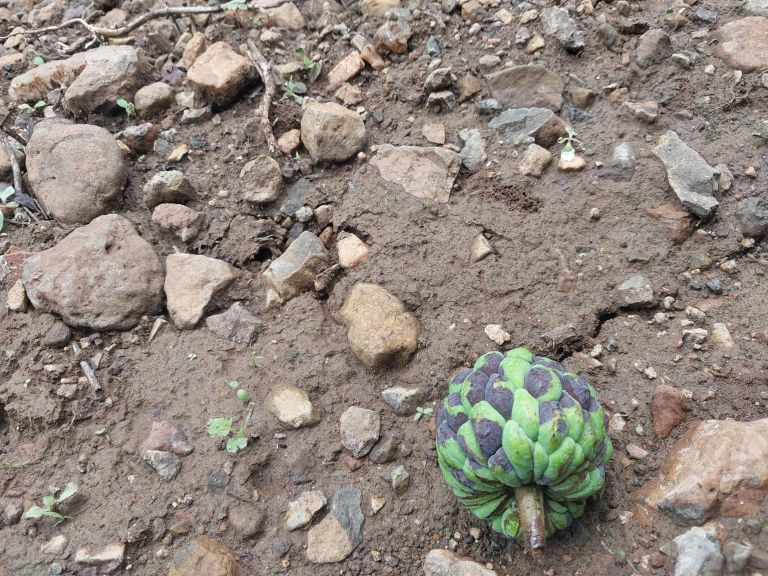
Disease label: Diplodia Rot